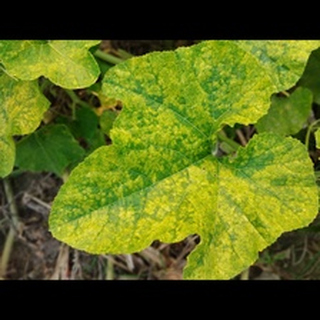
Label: pumpkin_mosaic_disease